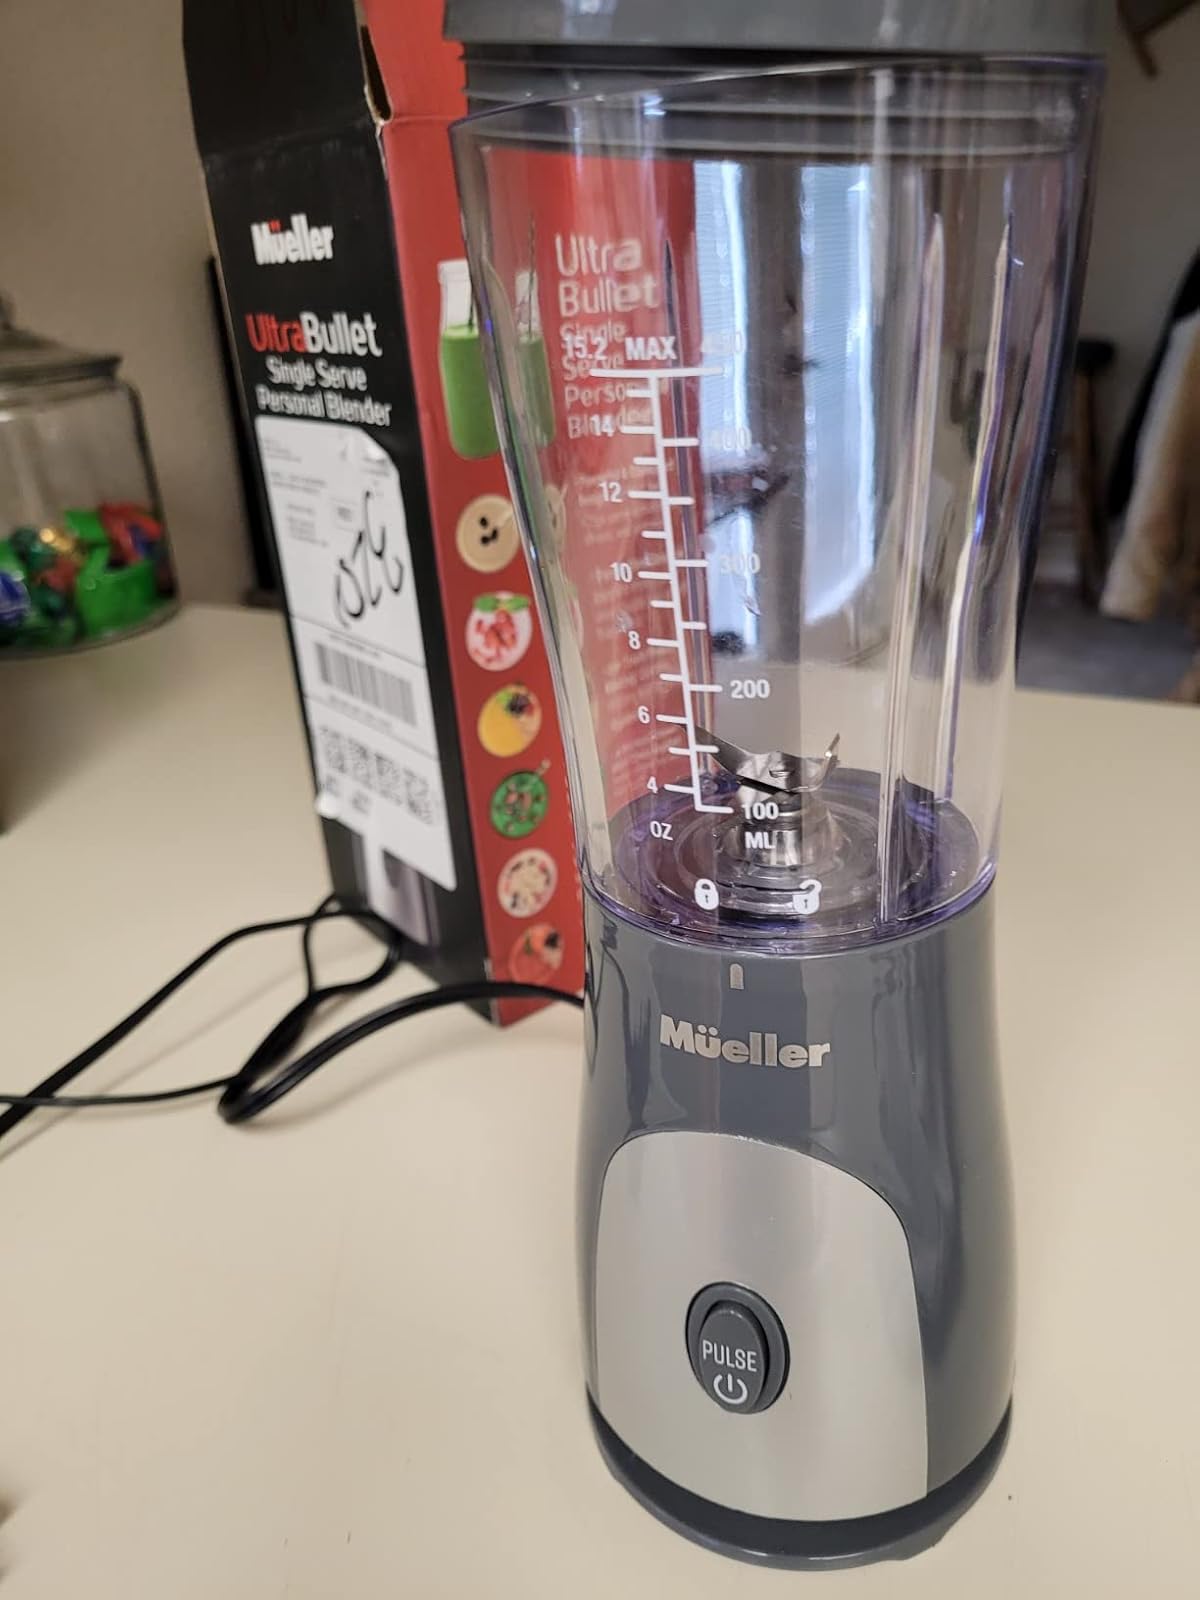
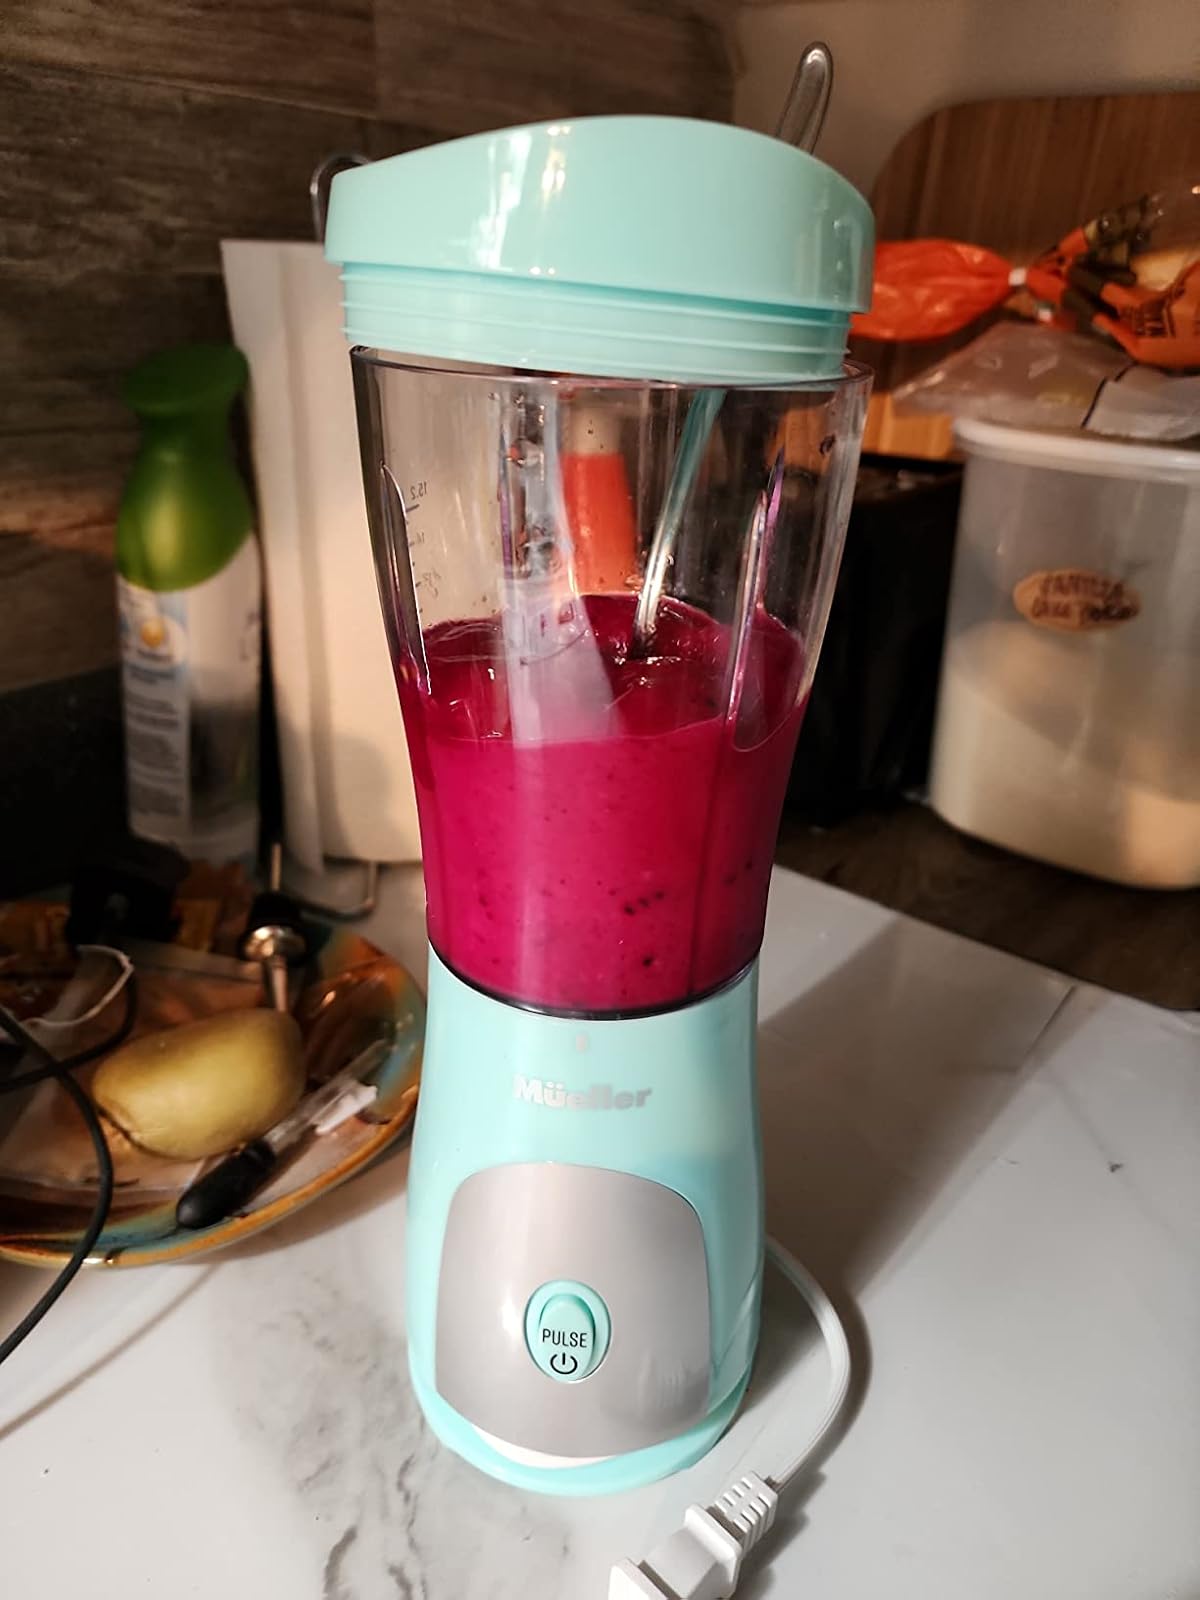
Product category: items_blender
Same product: no